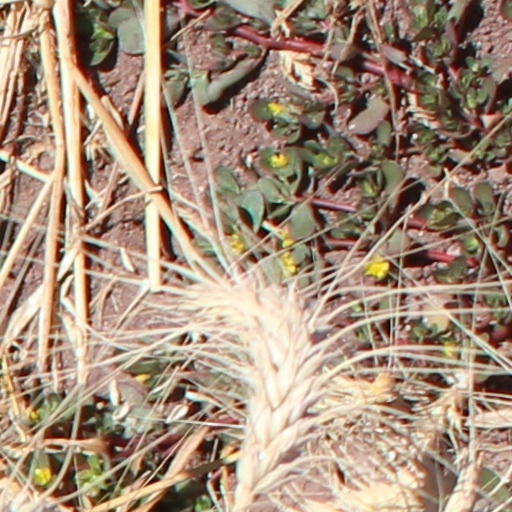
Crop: wheat